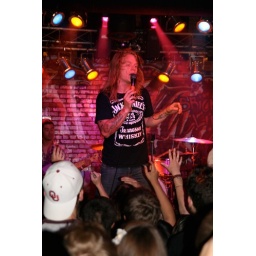
rock in the pink